Kōnoikeshinden Station

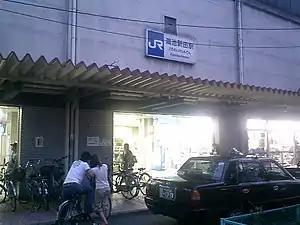
Kōnoikeshinden Station in 2005

is a passenger railway station in located in the city of Higashiōsaka, Osaka Prefecture, Japan, operated by West Japan Railway Company (JR West).